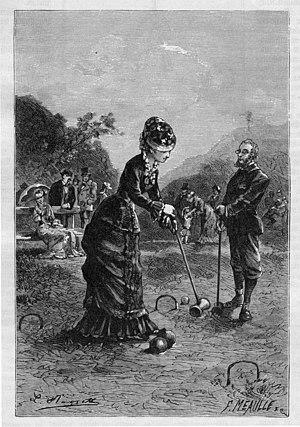
Le croquet est un sport d'extérieur pratiqué en principe sur gazon et occasionnellement sur terrain sableux. Il peut aussi être pratiqué sur la glace.
Fortuné Louis Méaulle, né le 11 avril 1844 à Angers et mort en 1916, est un graveur sur bois et écrivain français.